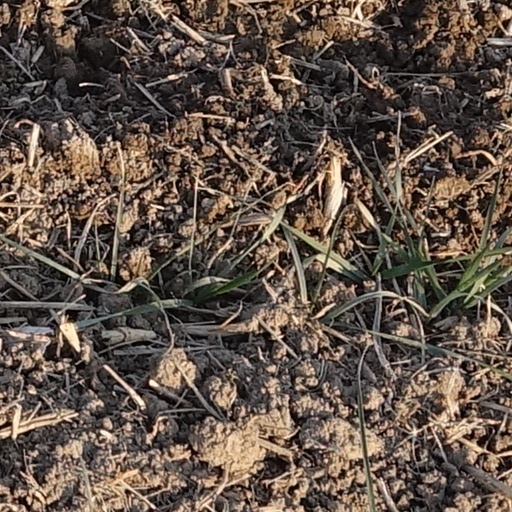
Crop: wheat